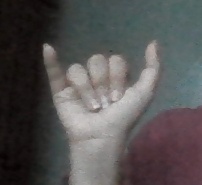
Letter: ya